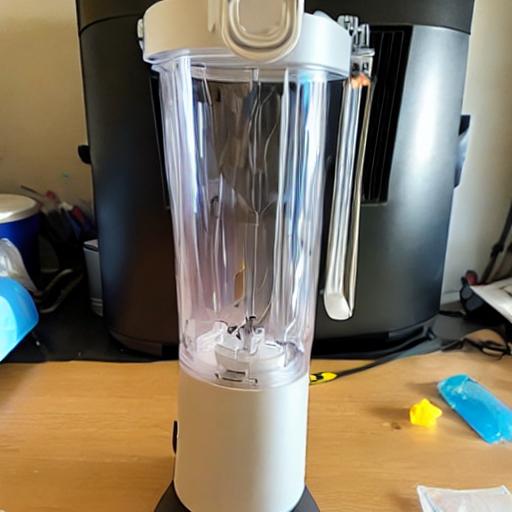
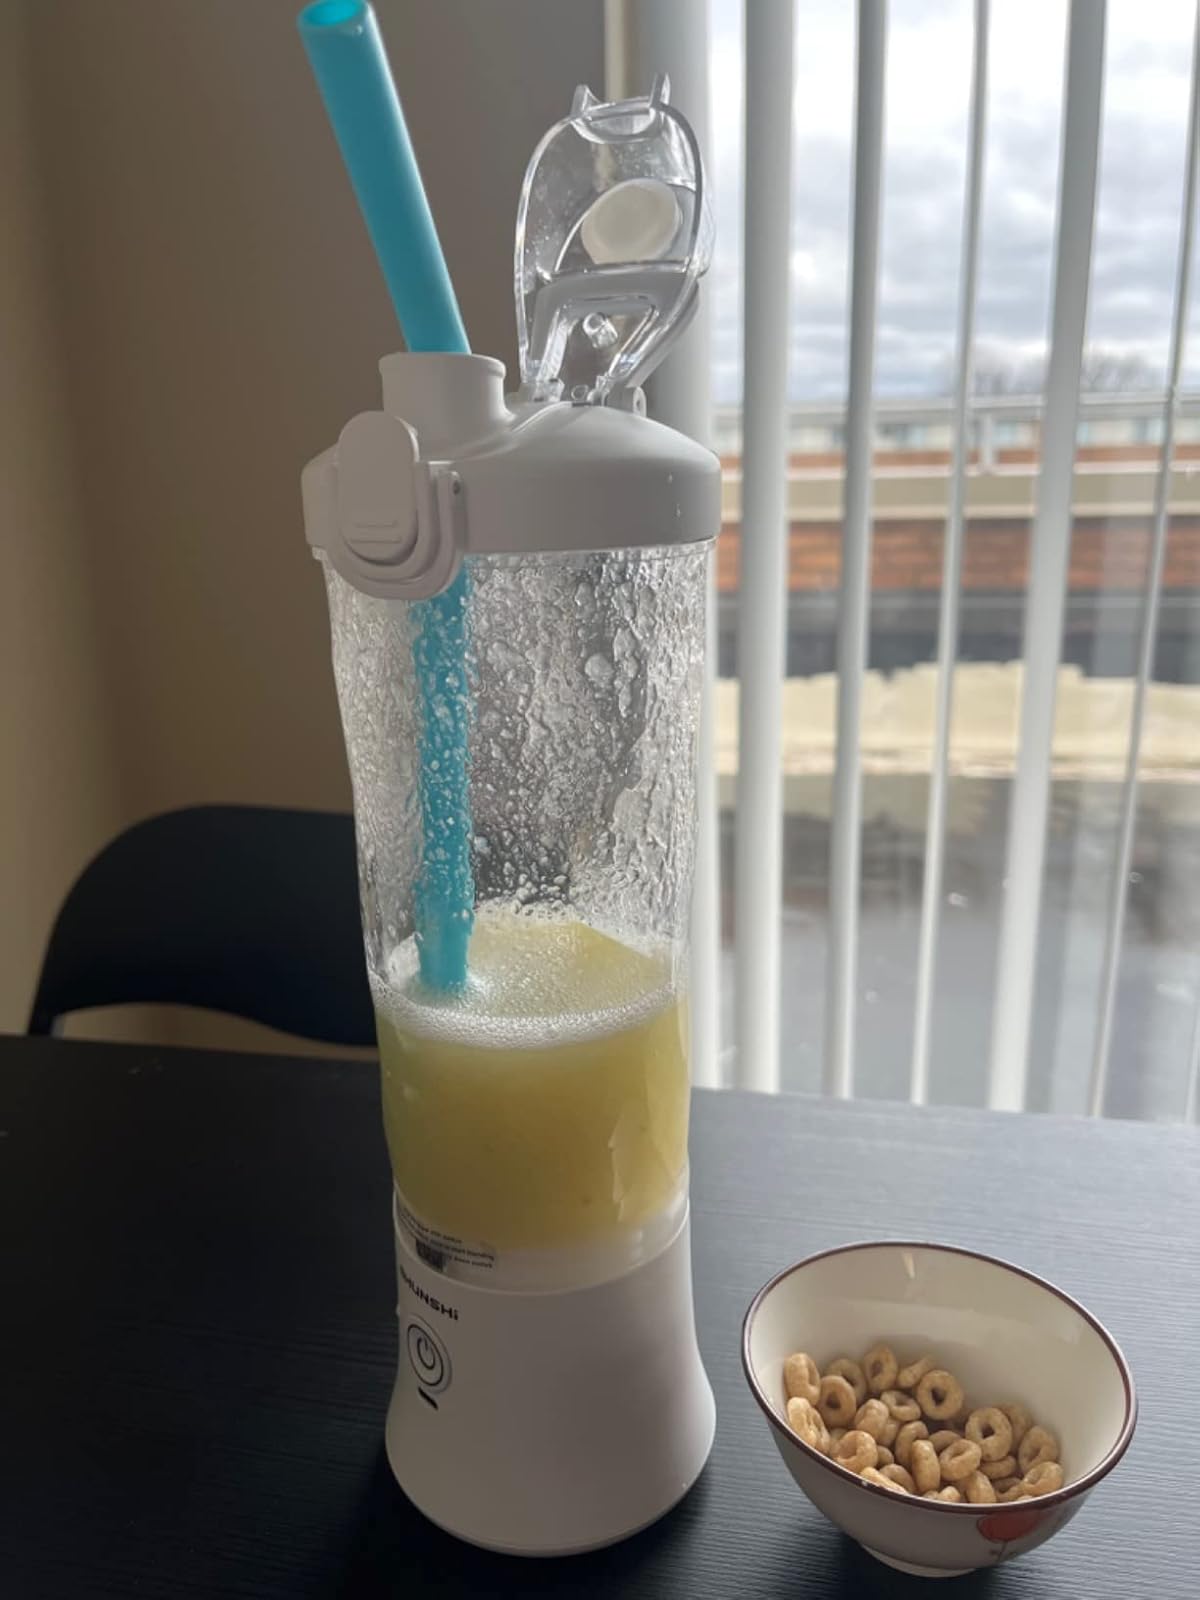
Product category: items_blender
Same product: no